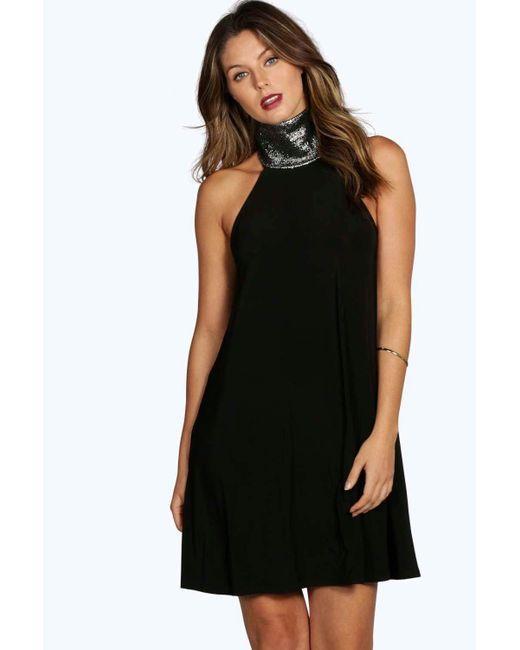
Ärmelloses schwarzes Baumwoll-Midikleid für Damen